Meyaadha Maan

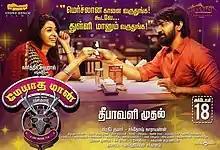
Theatrical release poster

Meyaadha Maan is a 2017 Indian Tamil-language romantic comedy film written and directed by Rathna Kumar in his feature directorial debut and produced by Karthik Subbaraj's Stone Bench Creations. The film stars Vaibhav and Priya Bhavani Shankar in the leads, with Vivek Prasanna, Indhuja Ravichandran, Arun Prasath, and Amrutha Srinivasan in supporting roles. It is an adaptation of Kumar's own short film "Madhu", which he had directed for the Stone Bench Creations anthology film "Bench Talkies". This is the screen debut of both Priya and Indhuja.